Sholom Noach Berezovsky

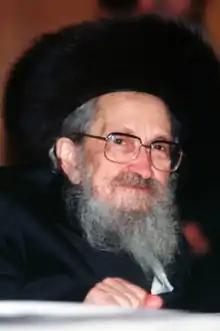

Sholom Noach Berezovsky (August 18, 1911 – August 8, 2000) was the rebbe (hereditary rabbinic leader) of the Slonim dynasty of hasidim from 1981 until his death. His teachings were published as a series of books entitled "Nesivos Sholom".